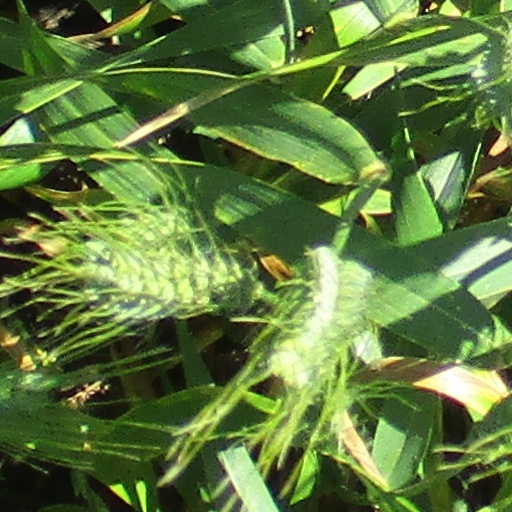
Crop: wheat